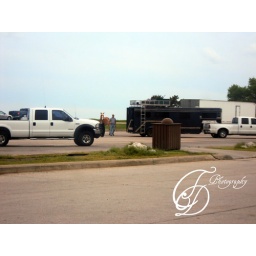
On my way down to Canton saw a man walking his horse around the parking lot of the rest area.